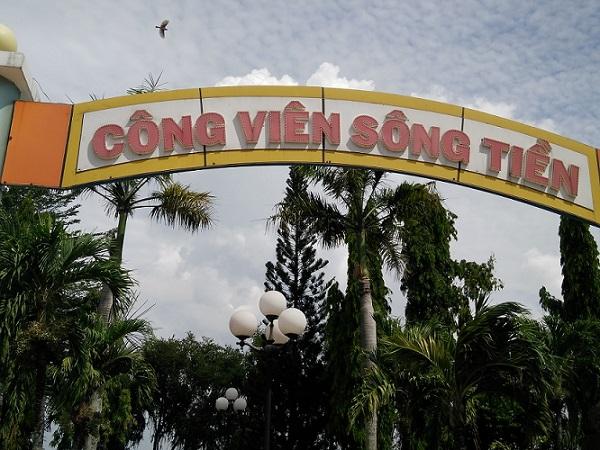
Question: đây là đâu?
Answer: đây là công viên sông tiền